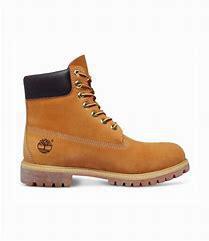
Brand: Timberland
Model: 6 Inch Nubuck